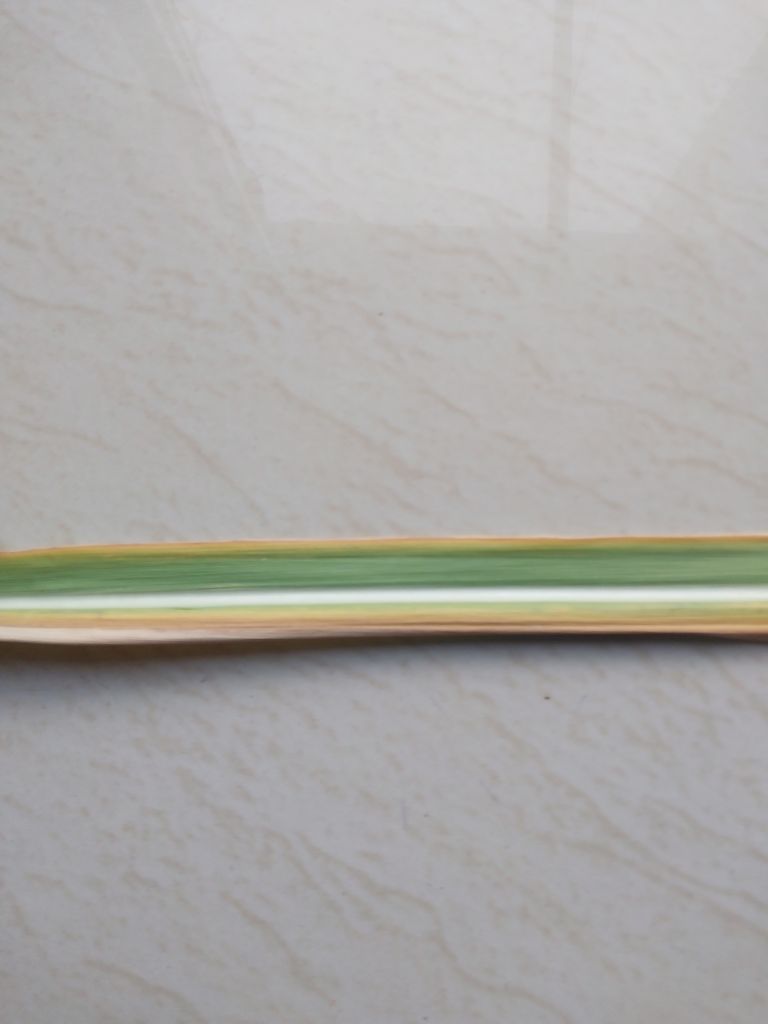
Label: Yellow Leaf